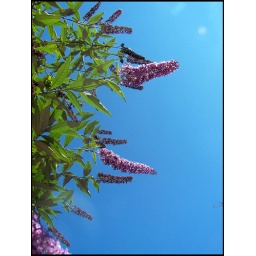
i do this photo all the time but i love the flowers against the sky